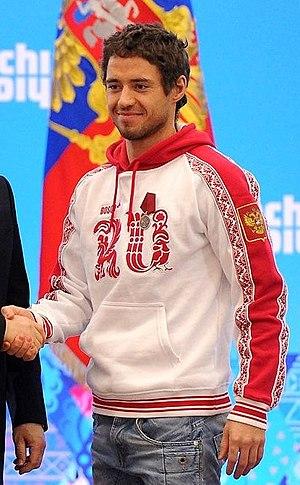
Ilia Chernousov, né le 7 août 1986 à Novossibirsk, est un fondeur russe qui a commencé sa carrière en 2004. Il compte une médaille de bronze aux Championnats du monde en 2011 dans la poursuite et une autre aux Jeux olympiques d'hiver de 2014 sur le cinquante kilomètres. En Coupe du monde, il compte dix podiums au total dont une victoire individuelle et une victoire par équipes.